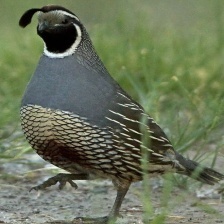
Species: GAMBELS QUAIL
Scientific name: CALLIPEPLA GAMBELII
ImageNet parent category: quail